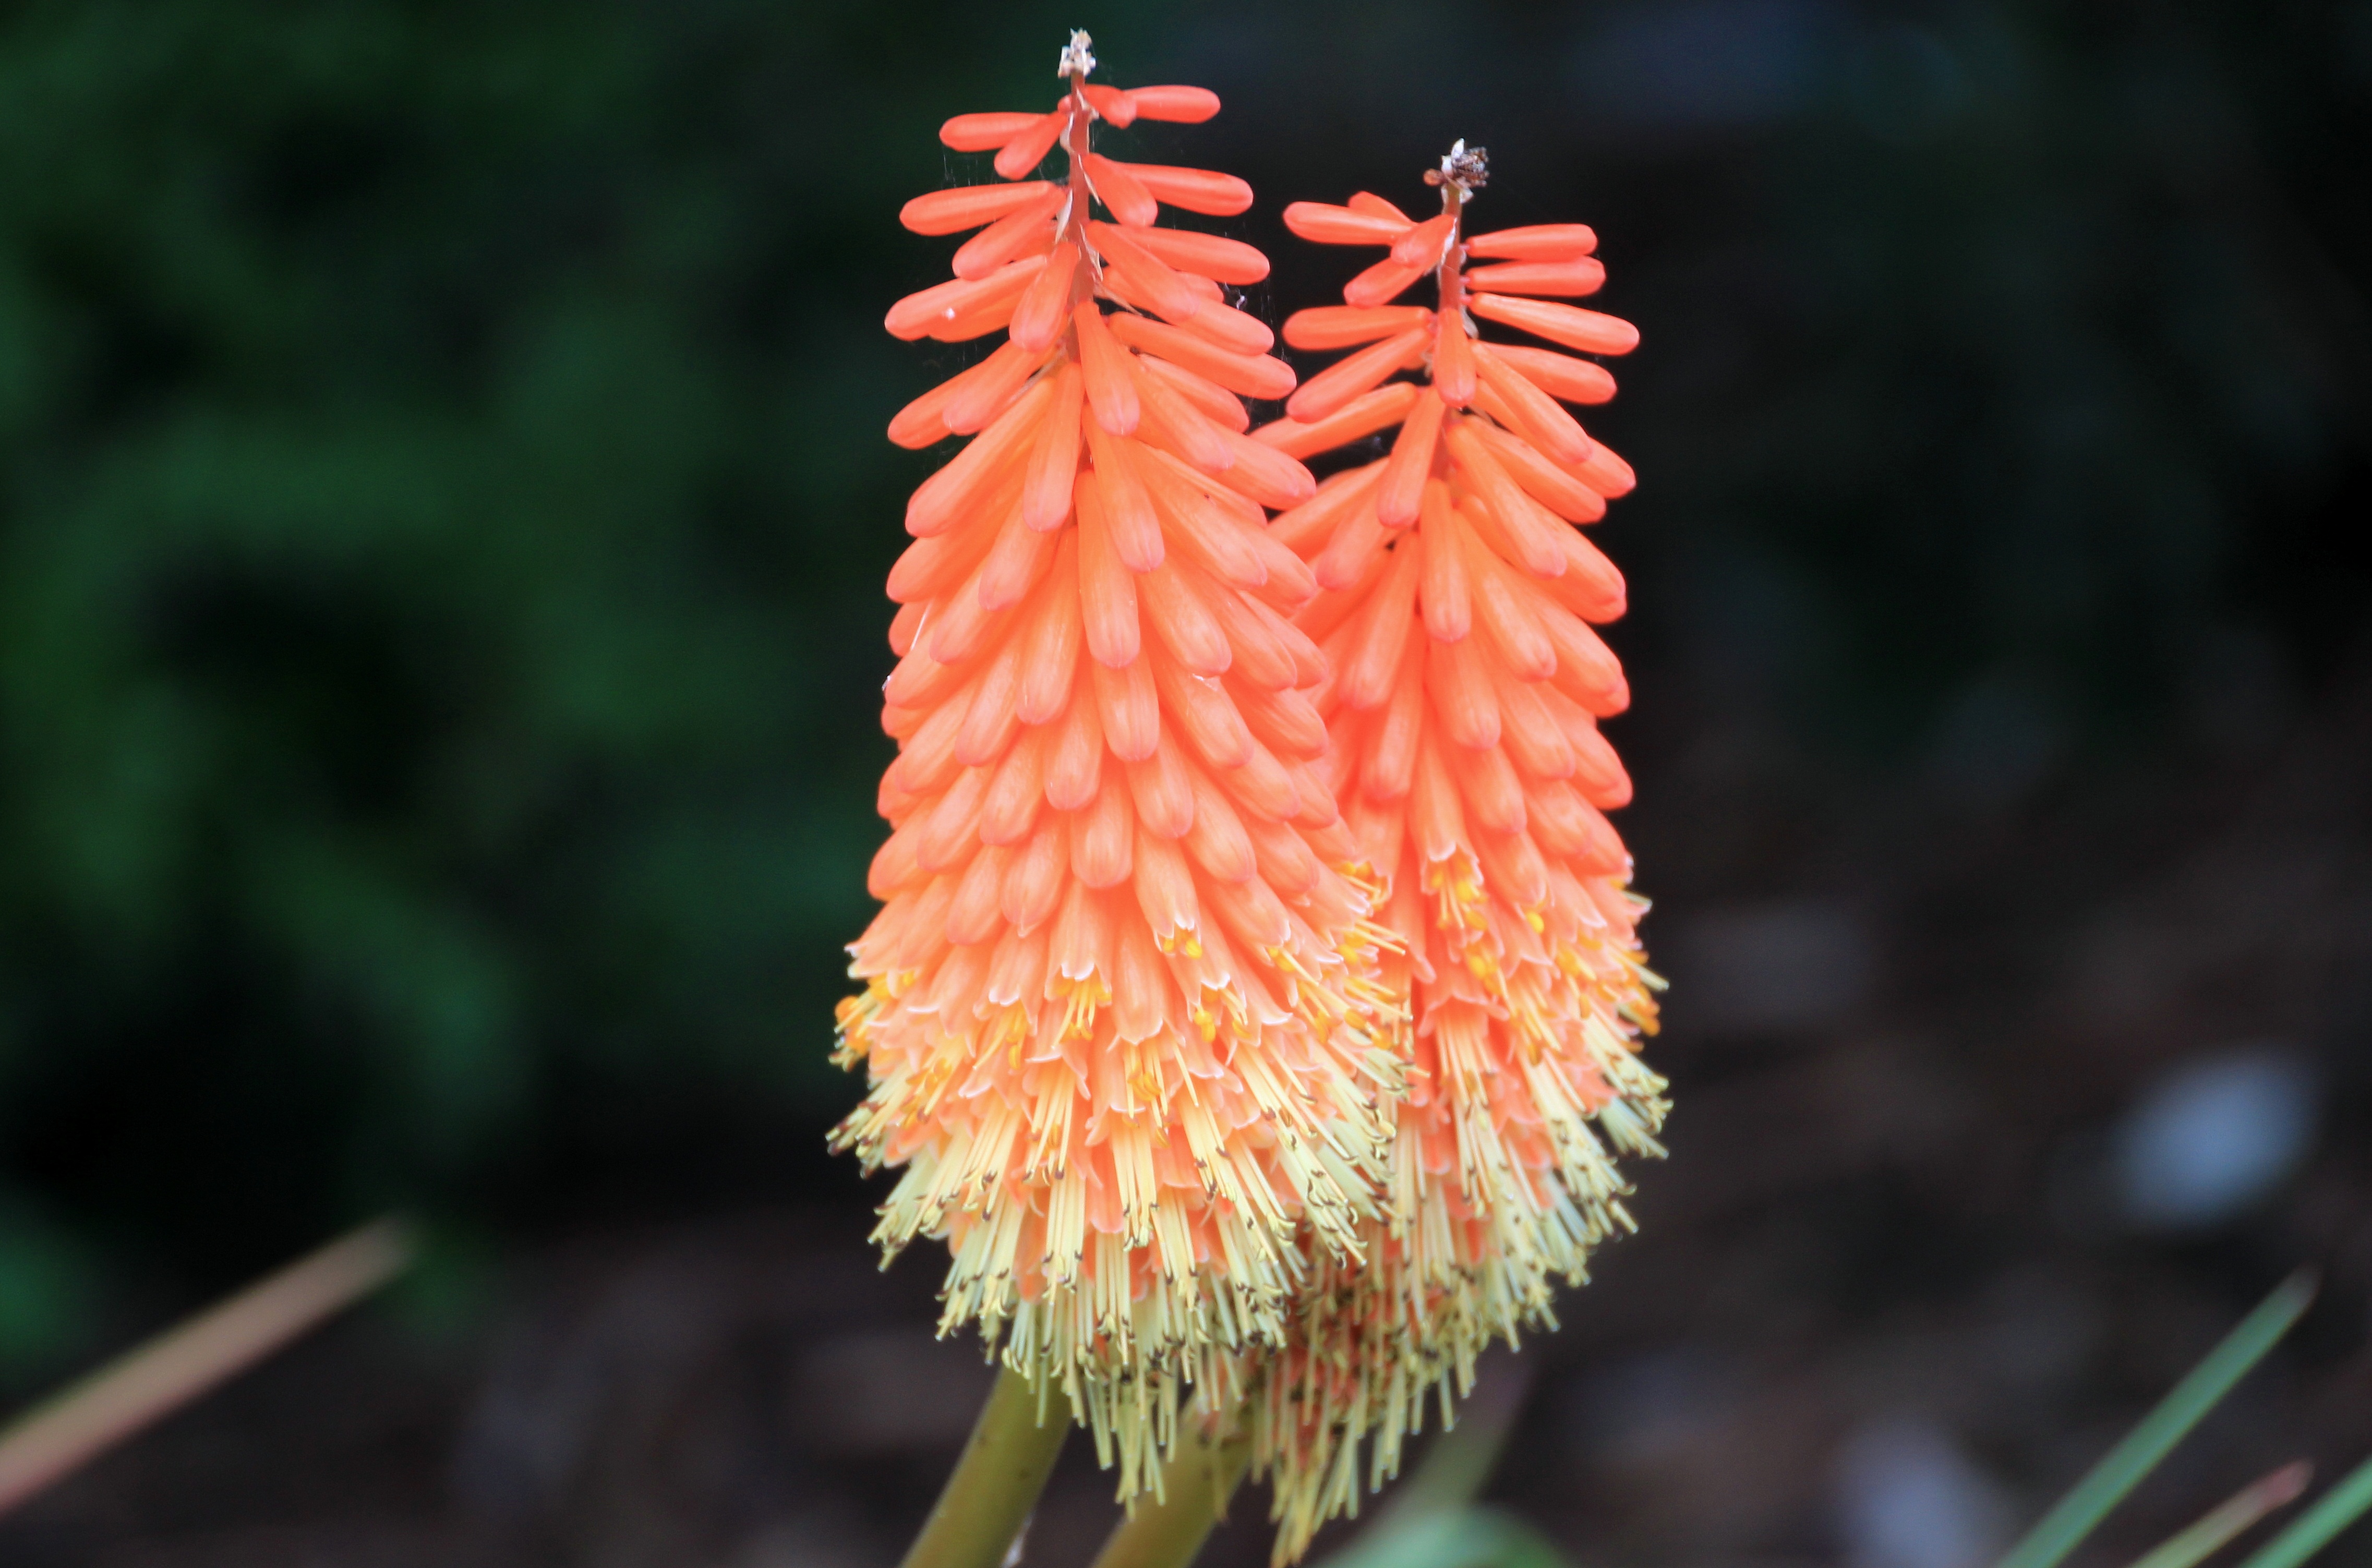
blossom, plant, leaf, flower, petal, bloom, summer, botany, colorful, garden, flora, close up, macro photography, xanthorrhoeaceae, flowering plant, torch lily, plant stem, land plant